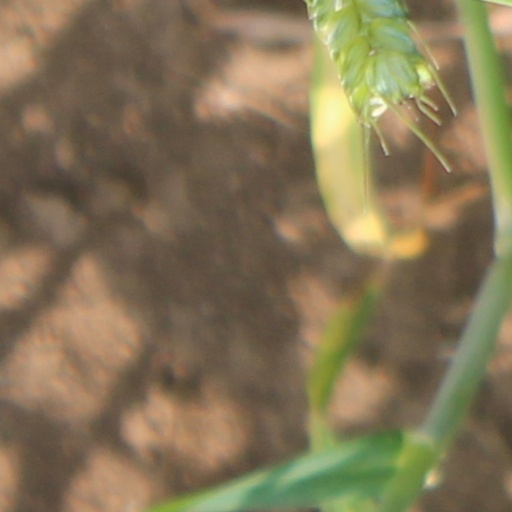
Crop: wheat